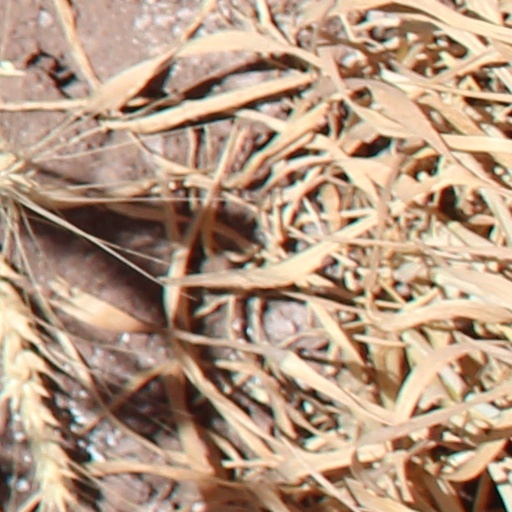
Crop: wheat